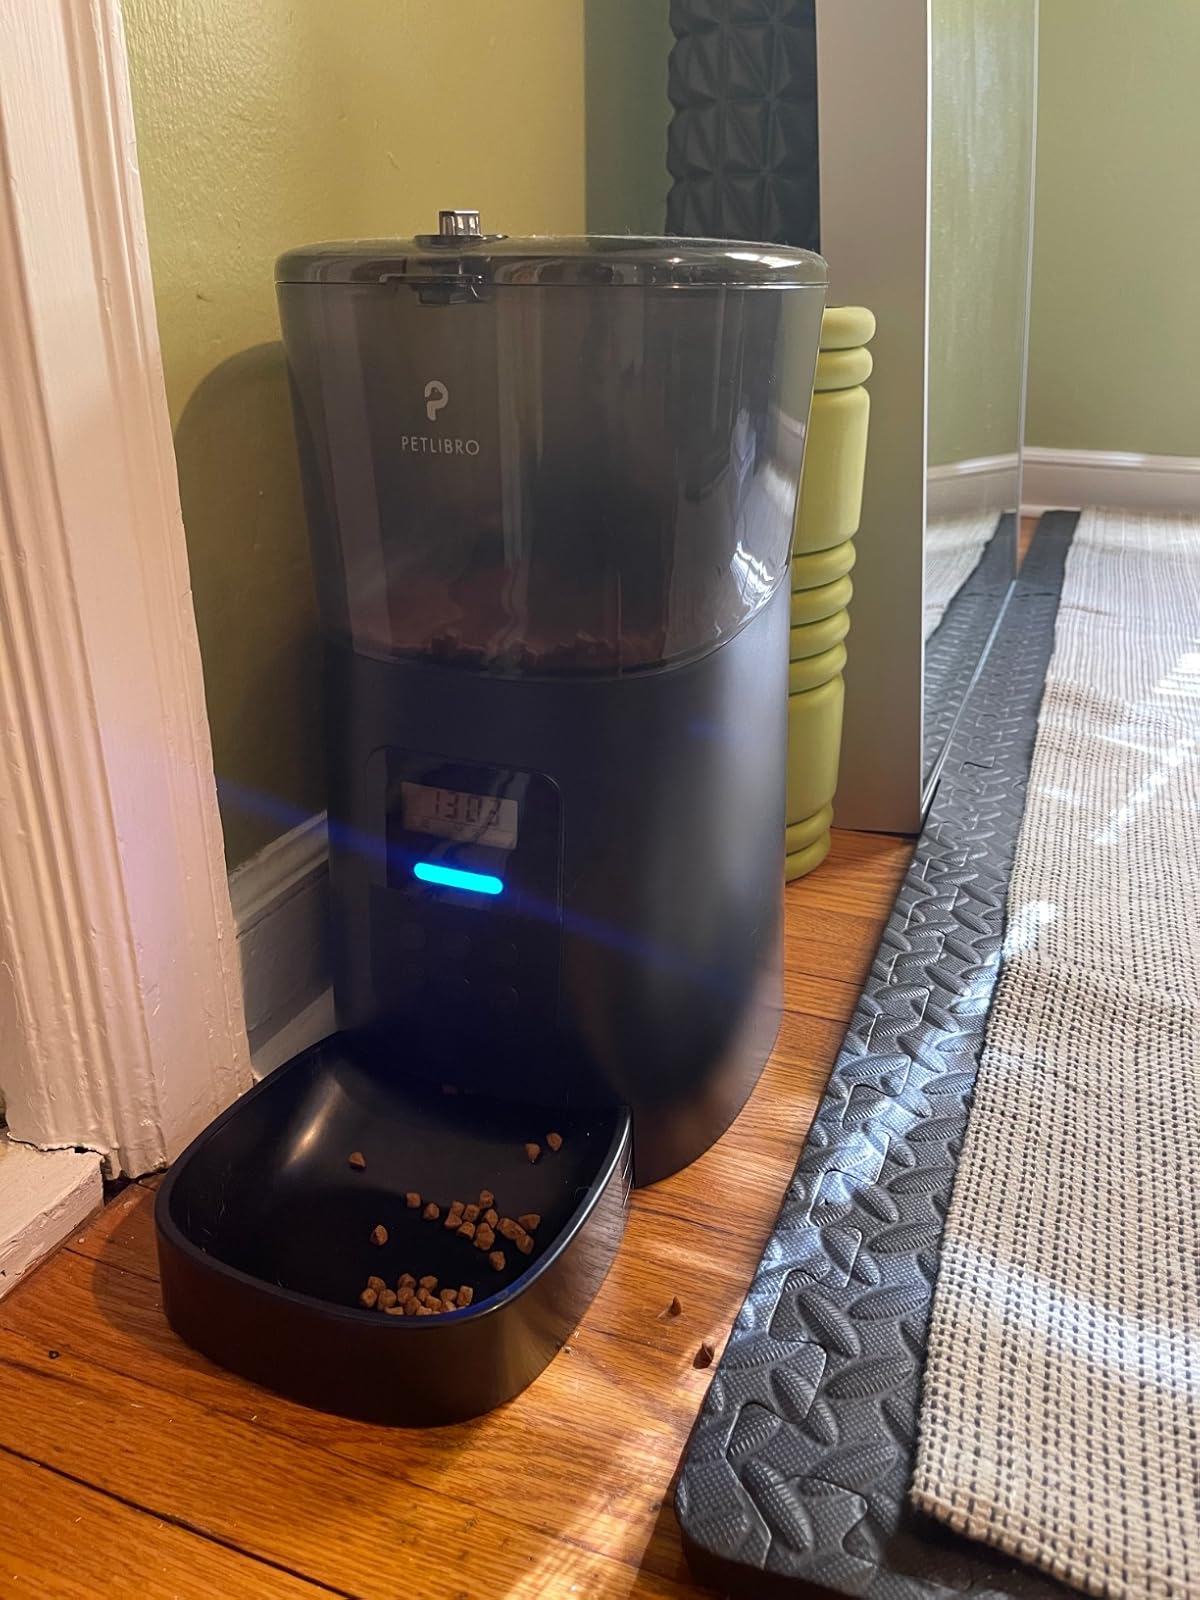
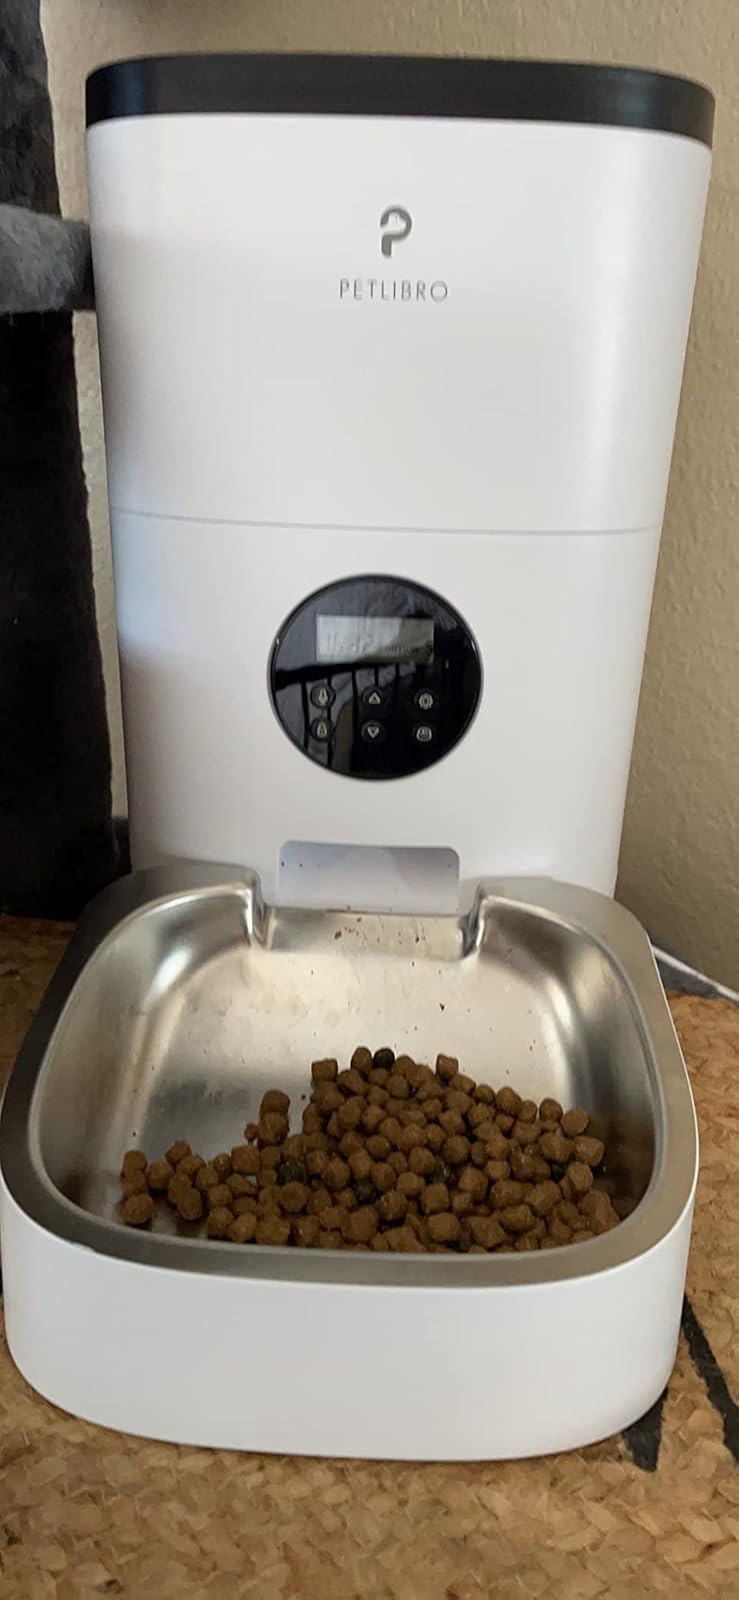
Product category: items_feeder
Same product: no